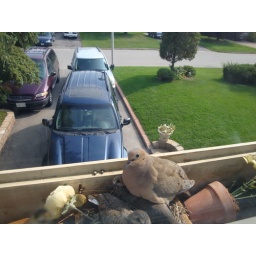
Pigeon with a nest in our window box